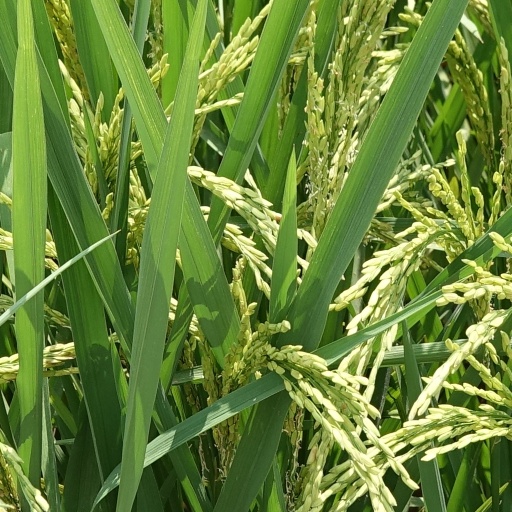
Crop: rice